Diwan, Queensland

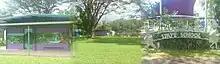
Alexandra Bay State School

Alexandra Bay State School is a government primary (Early Childhood-6) school for boys and girls at Lot 1 Cape Tribulation Road. In 2017, the school had an enrolment of 31 students with 3 teachers and 6 non-teaching staff (3 full-time equivalent). In 2018, the school had an enrolment of 27 students with 3 teachers and 6 non-teaching staff (3 full-time equivalent).